2010 Belarusian presidential election

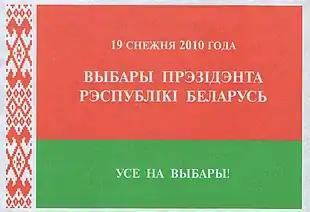
Official government-printed "invitation to participate" in the 2010 presidential election.

Campaigning officially began on 19 November. Candidates held one-to-one meetings across the country and could use Belarusian state media for their TV and radio broadcasts They could also participate in a live media debate, which occurred for the first time since 1994. However, contrary to the Electoral Code, these debates were not aired during primetime. The media environment remained biased in favor of Lukashenko; he received 90% of coverage both on state TV and in state newspapers.